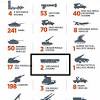
Label: Air Defense